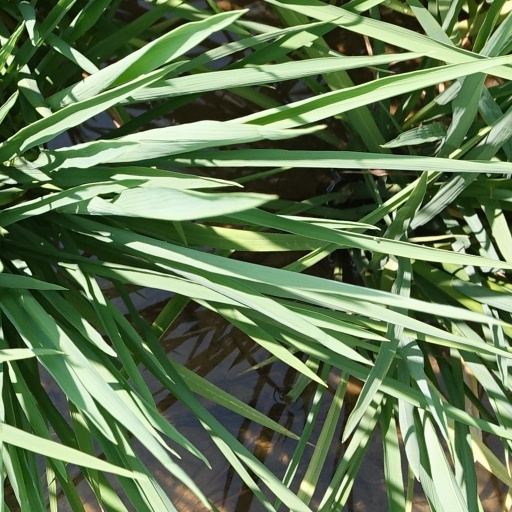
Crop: rice